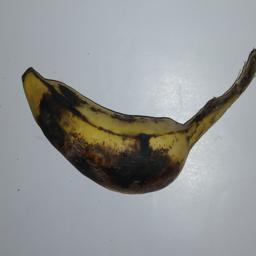
Banana variety: Champa Kola